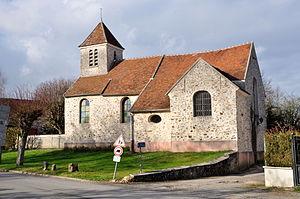
Église Saint-Pierre de Giremoutiers. (Seine-et-Marne, région Île-de-France).
Giremoutiers est une commune française située dans le département de Seine-et-Marne en région Île-de-France.